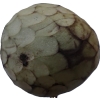
Label: cherimoya